Schistosomiasis

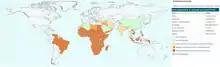
Geographic representation of Schistosomiasis endemic countries and their preventive chemotherapy requirement status in the year of 2020 from the World Health Organization.

Two drugs, praziquantel and oxamniquine, are available for the treatment of schistosomiasis. They are considered equivalent in relation to efficacy against "S. mansoni" and safety. Historically, antimony potassium tartrate remained the treatment of choice for schistosomiasis until the development of praziquantel in the 1980s. Because of praziquantel's lower cost per treatment, and oxaminiquine's lack of efficacy against the urogenital form of the disease caused by "S. haematobium", in general praziquantel is considered the first option for treatment. Praziquantel can be safely used in pregnant women and young children. The treatment objective is to cure the disease and prevent the progression of the acute to chronic form of the disease. All cases of suspected schistosomiasis should be treated regardless of presentation because the adult parasite can live in the host for years.